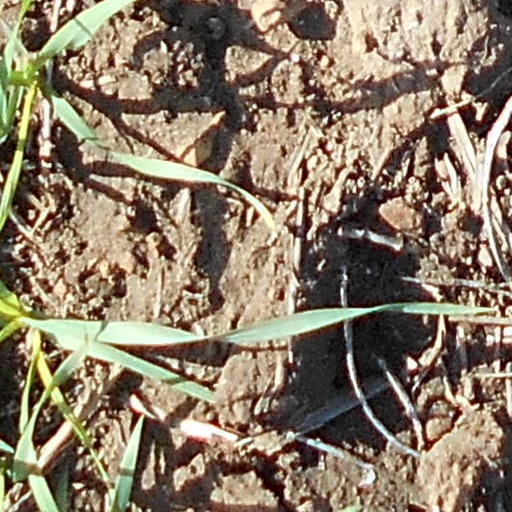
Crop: wheat